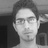
Emotion: neutral